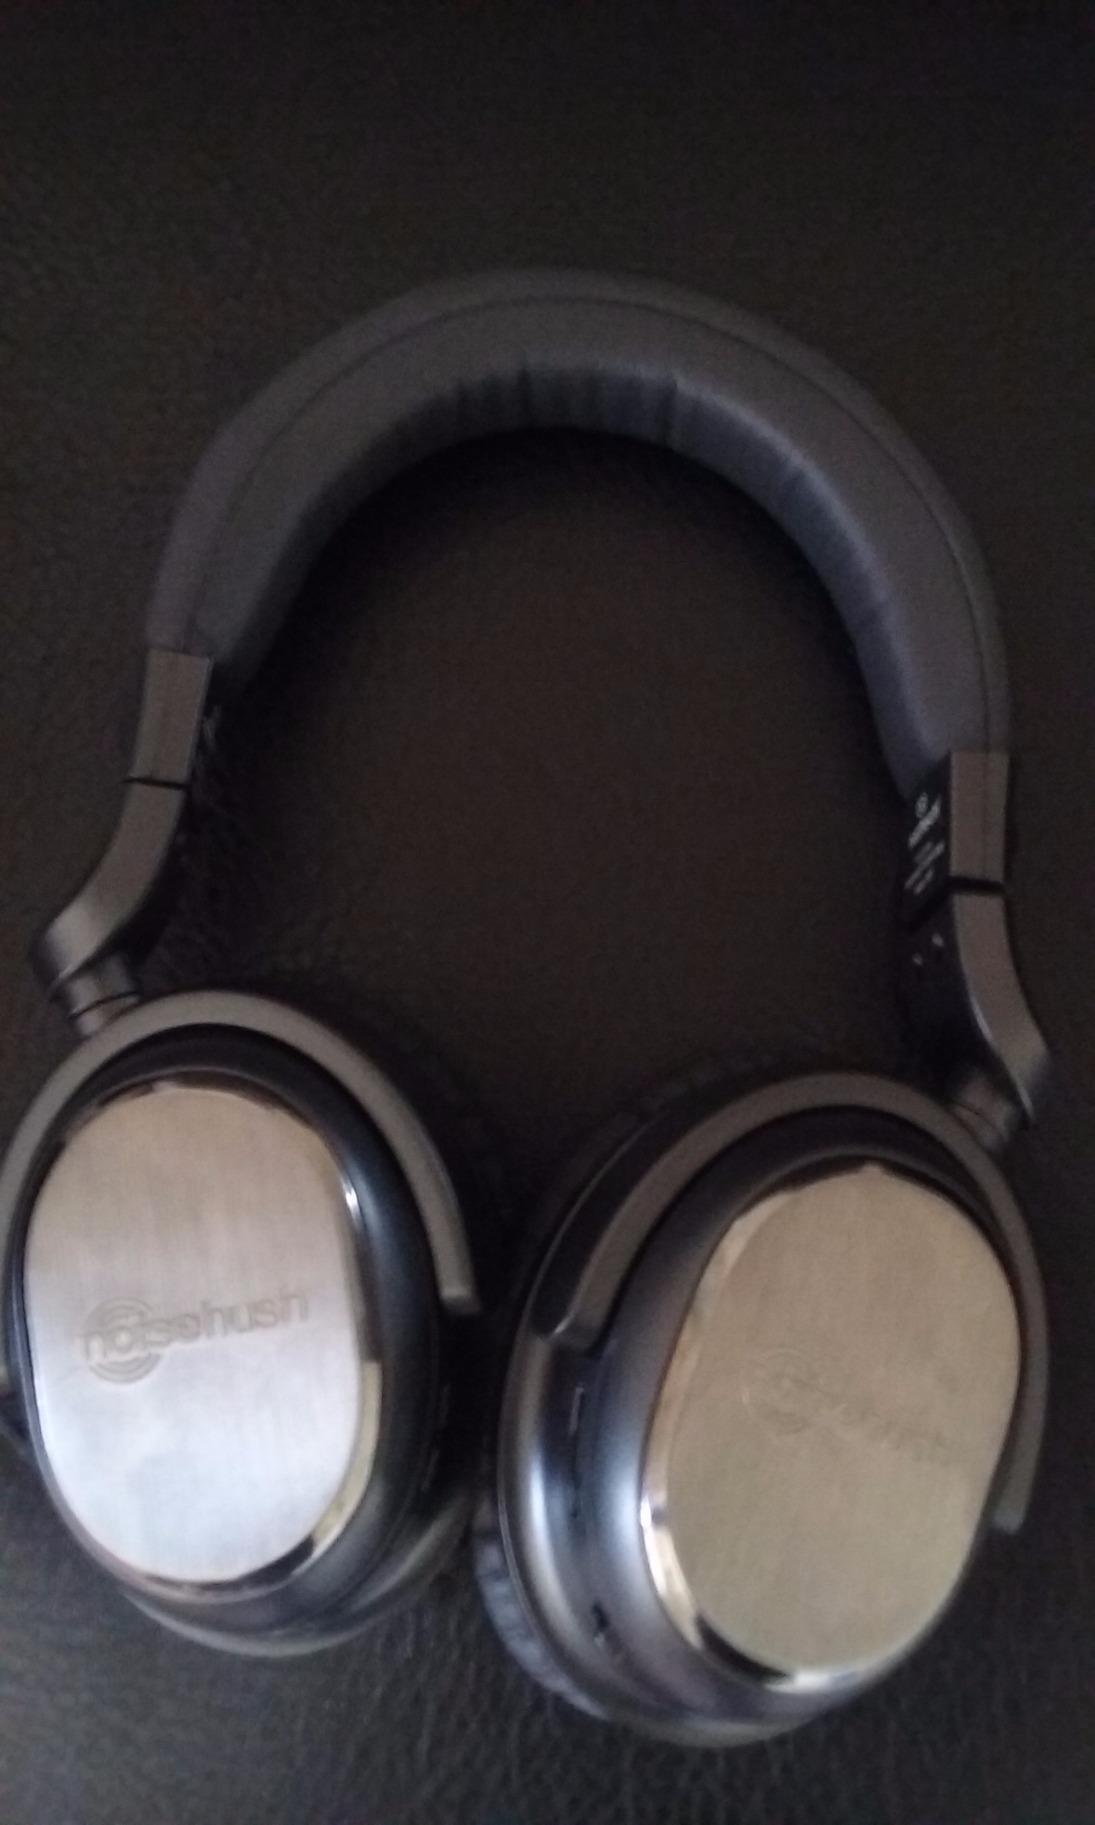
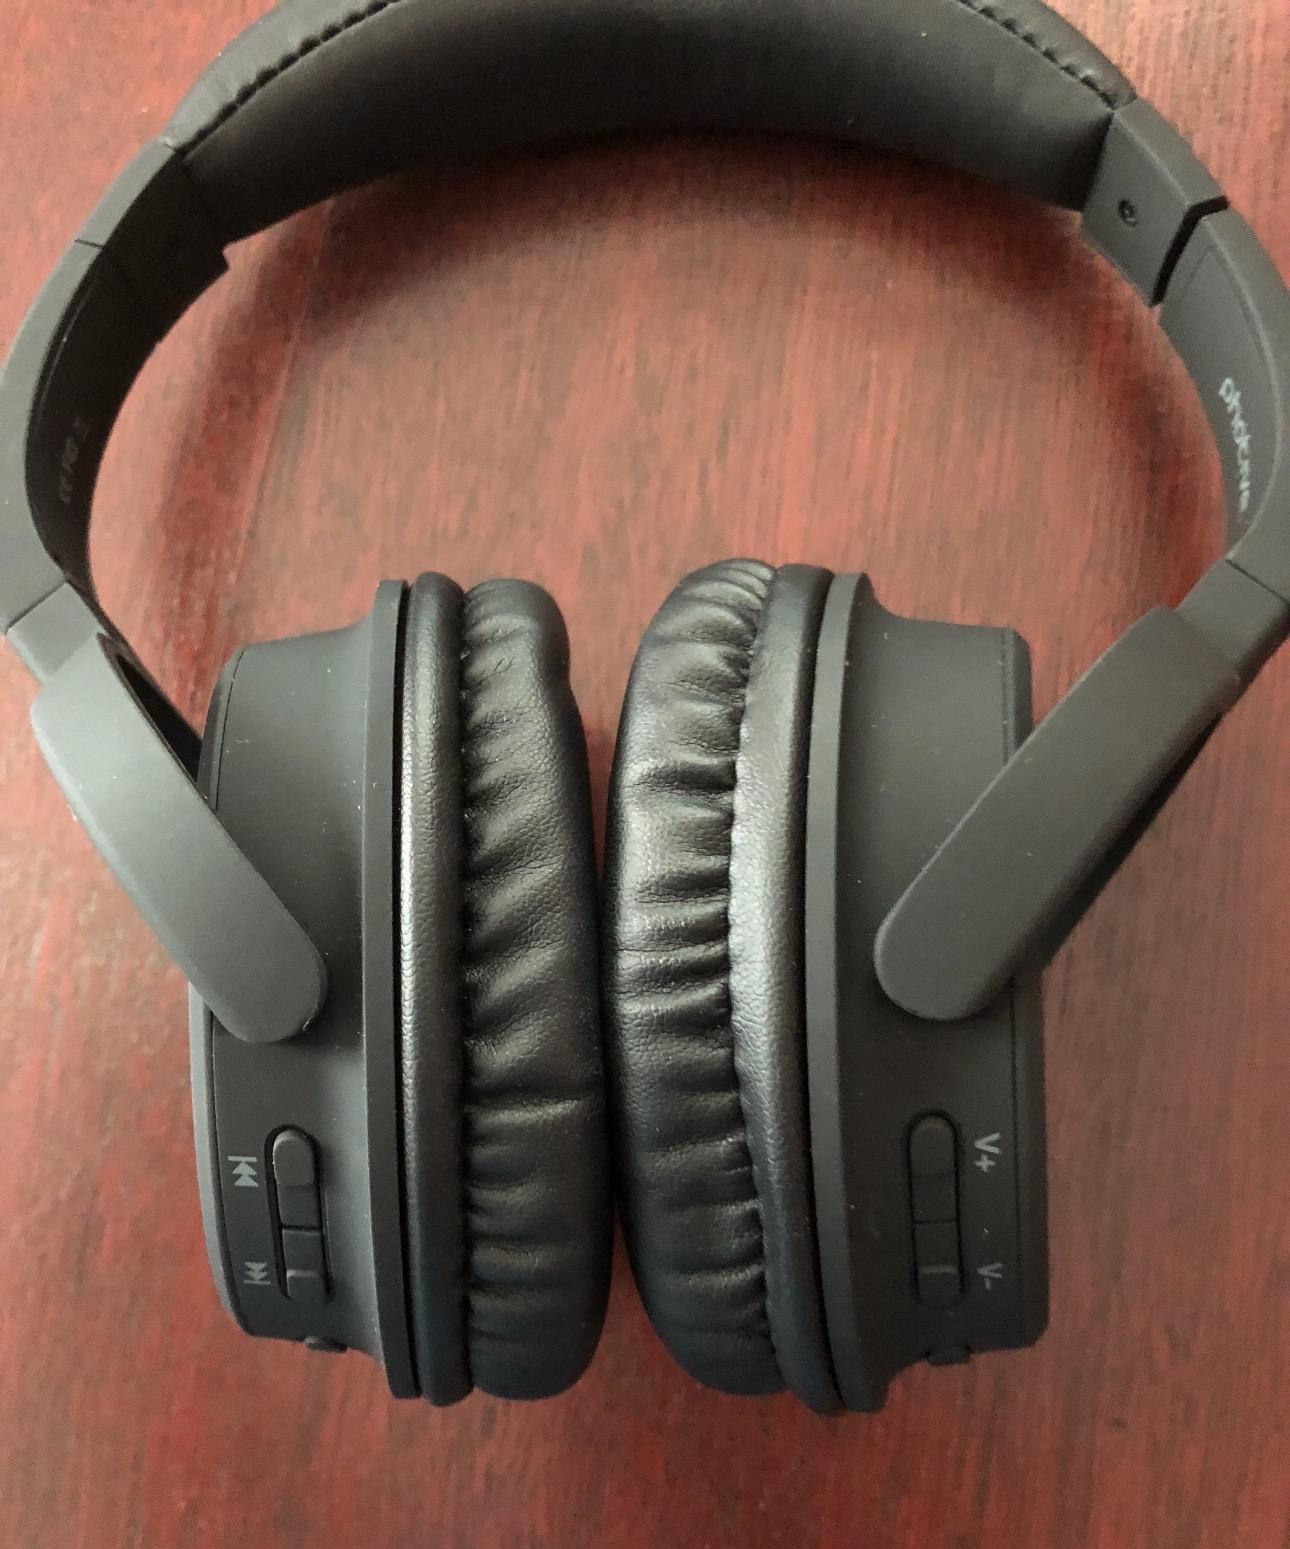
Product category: headphones
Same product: no